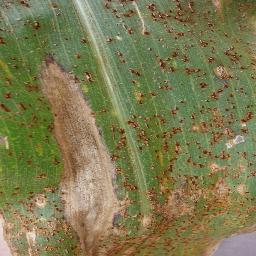
Label: Corn_(Maize)___Northern_Leaf_Blight